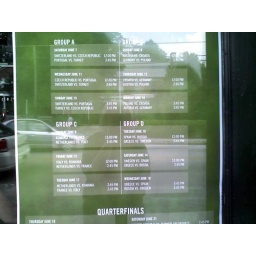
A pub down the road from my apartment had this in the window as I was walking from the Summerfest.Go Germany!